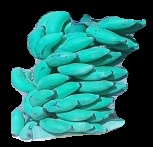
Variety: elakki-bale
Grade: grade3